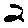
Label: 2